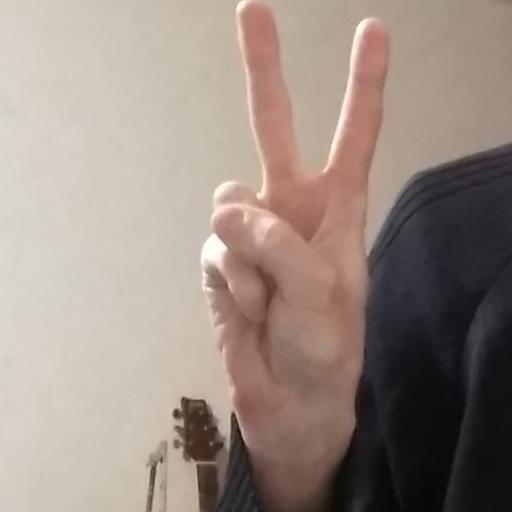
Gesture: peace